Ancient Egyptian race controversy

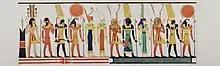
A plate from "Monumenti dell'Egitto e della Nubia". The gods shown here have varying skin tones, including yellow, brown, blue and black.

Stuart Tyson Smith, Egyptologist and professor of anthropology at University of California, Santa Barbara, wrote in 2001 that "The scene of an expedition to Punt from Queen Hatshepsuis mortuary complex at Deir el-Bahri shows Puntites with red skin and facial features similar to Egyptians, long or bobbed hair, goatee beards, and kilts".